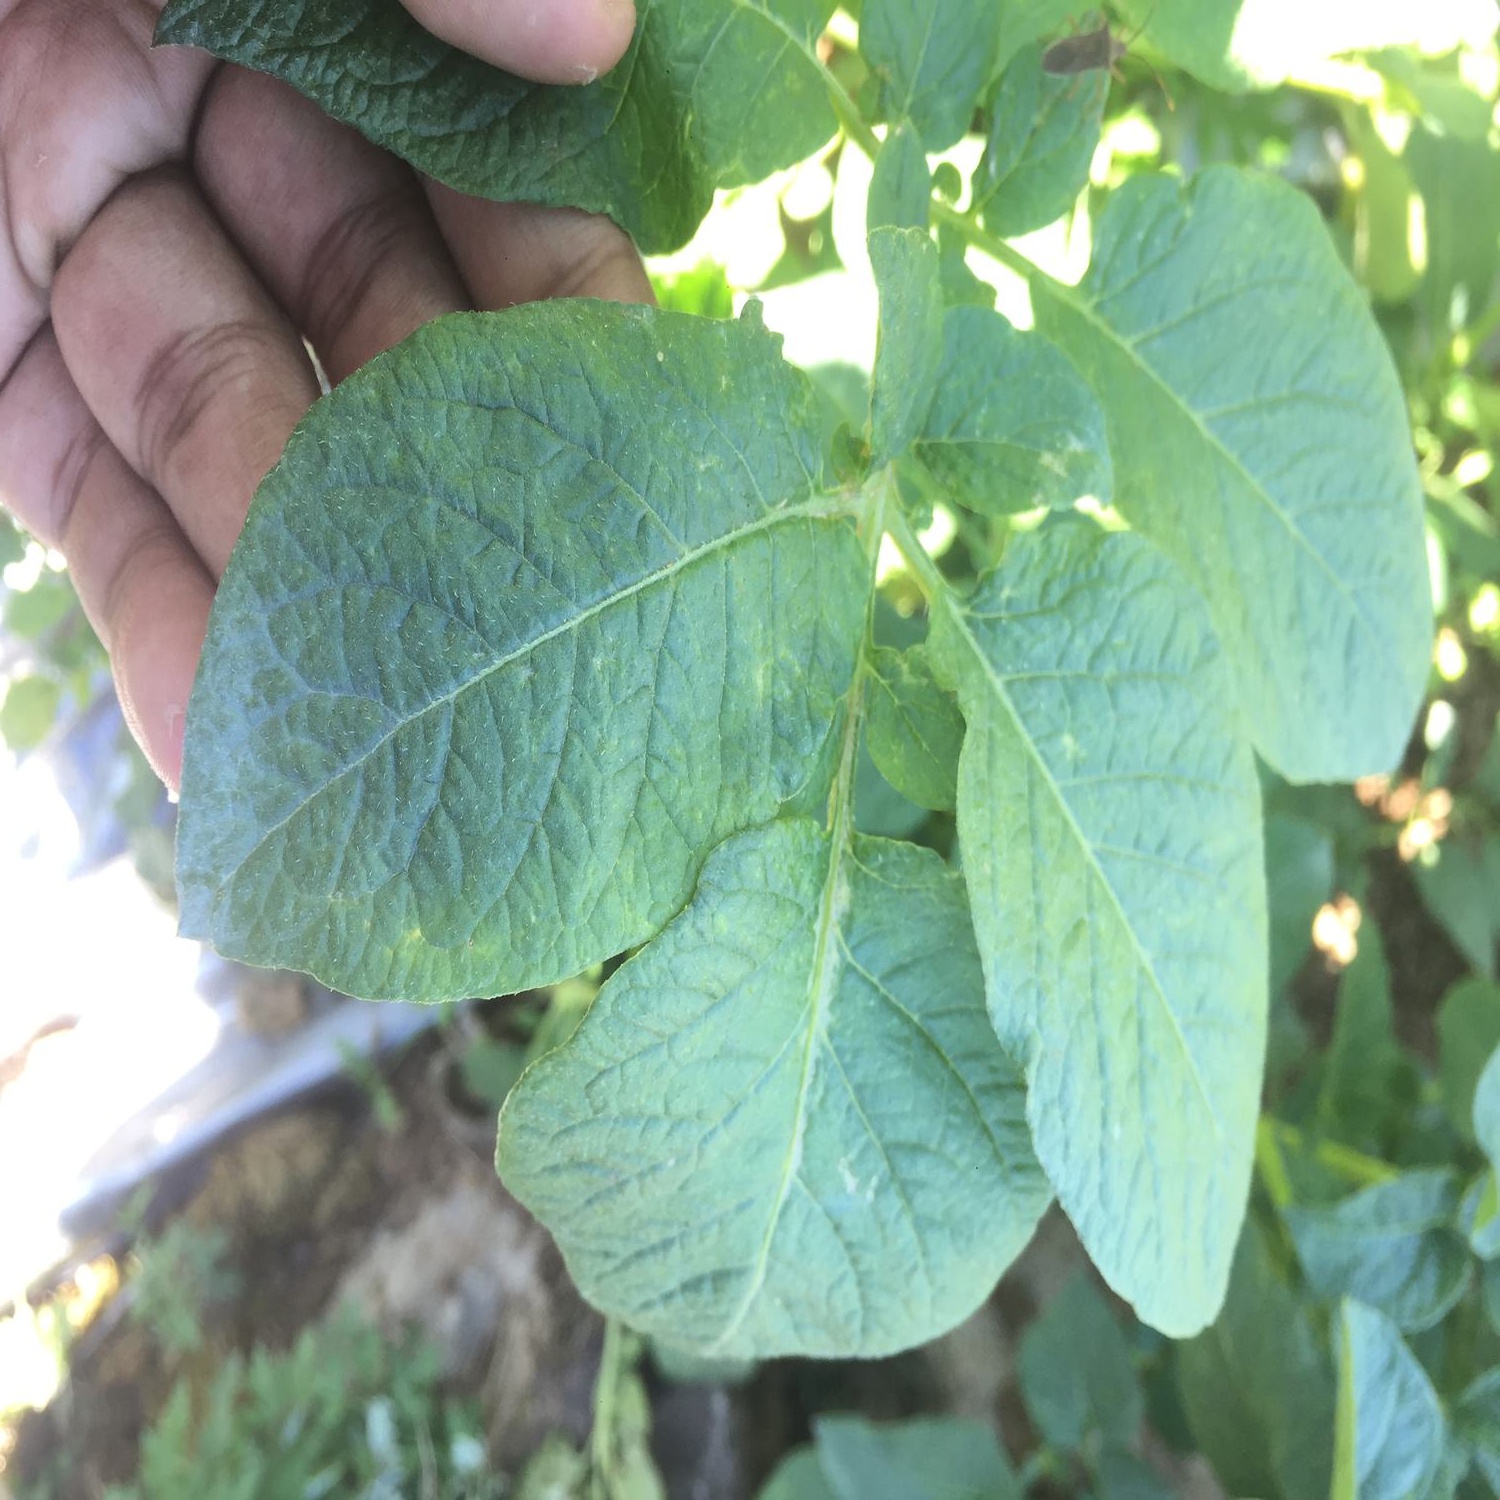
Etiqueta: Virus